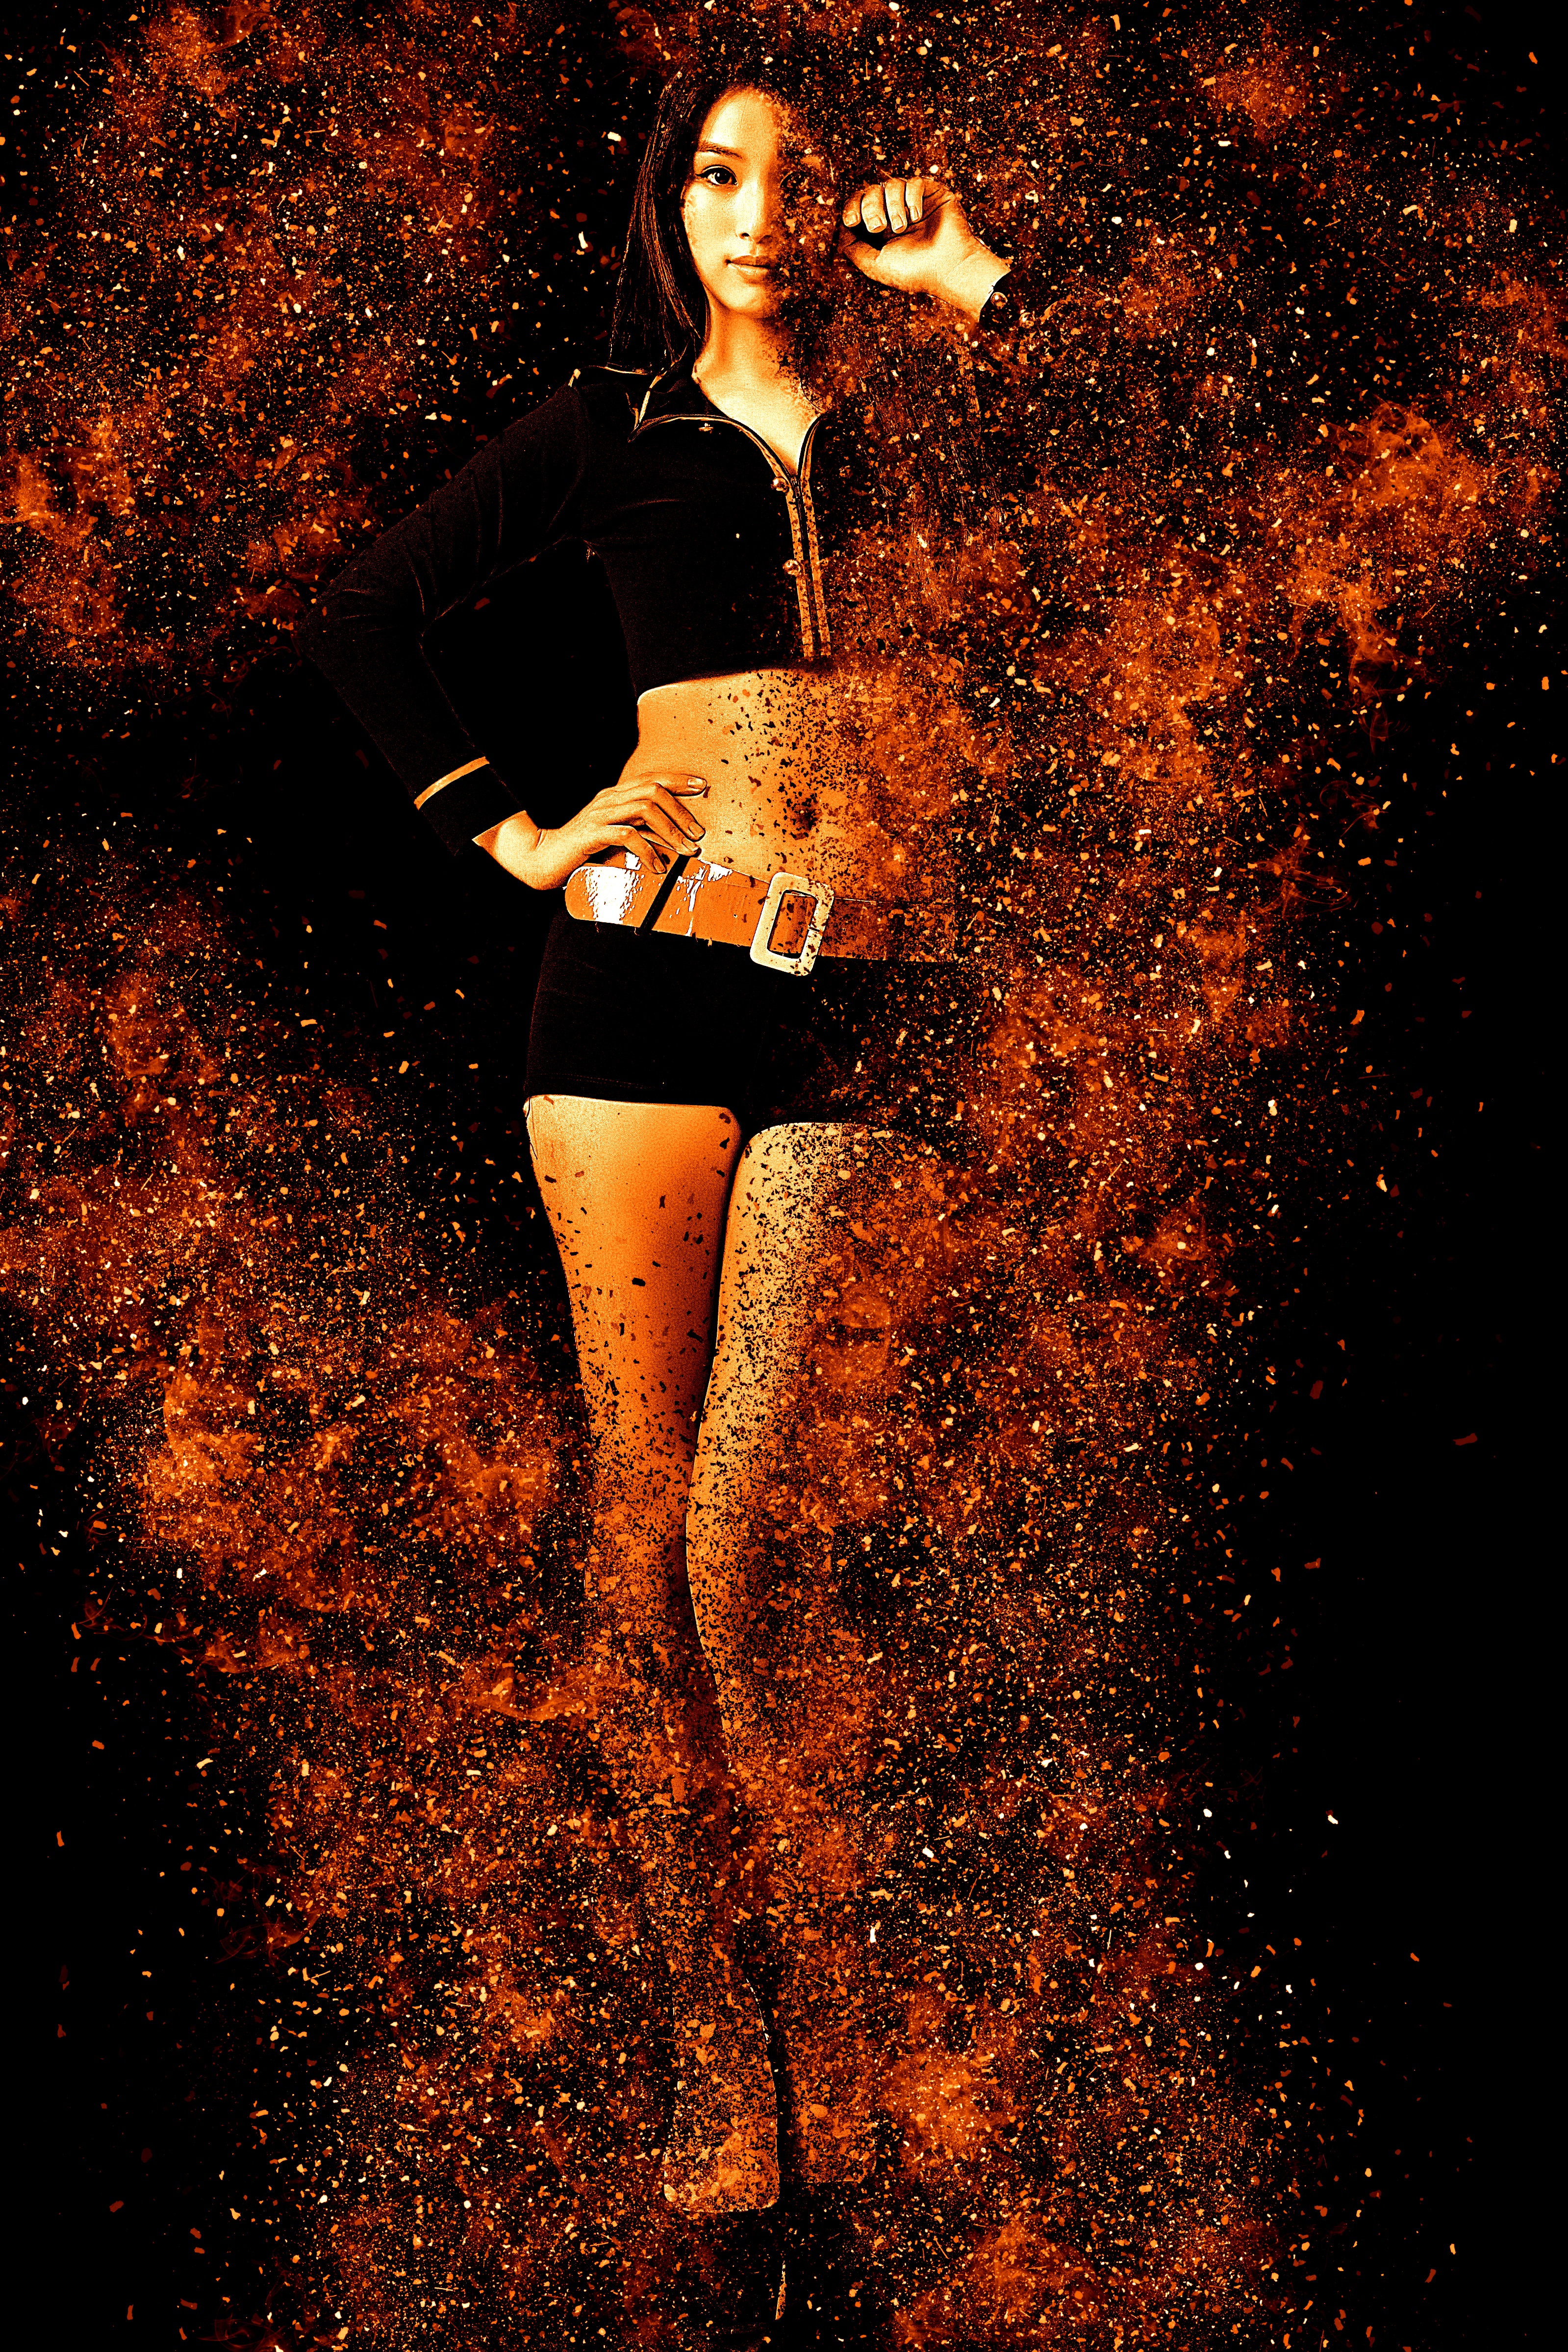
woman, darkness, smile, bikini, playful, skin, sexy, elegant, underwear, seductive, asian girl, saluting, teasingly, bauchfrei